Shitalakshya River

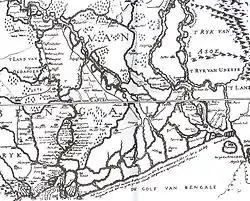
Van den Brouck's map of 1660

Sonargaon, a former capital of the region, stood on the banks of the Shitalakshya. Isa Khan, a former ruler of the area, built a fort on the river's banks. It is believed to be connected with Lalbagh Fort in Dhaka through a tunnel. Sonakanda Fort, also on the river, was built to counter the Magh and Portuguese pirates. There are several historical mosques along Shitalakshya's banks – Bandarshahi mosque (built in 1481 by Baba Saleh), Kadam Rasul mosque (containing the footprints of Muhammad), Mariamer masjid (built by Shaista Khan), etc.